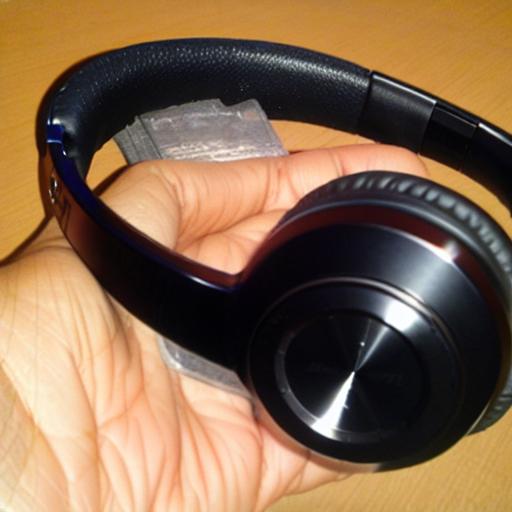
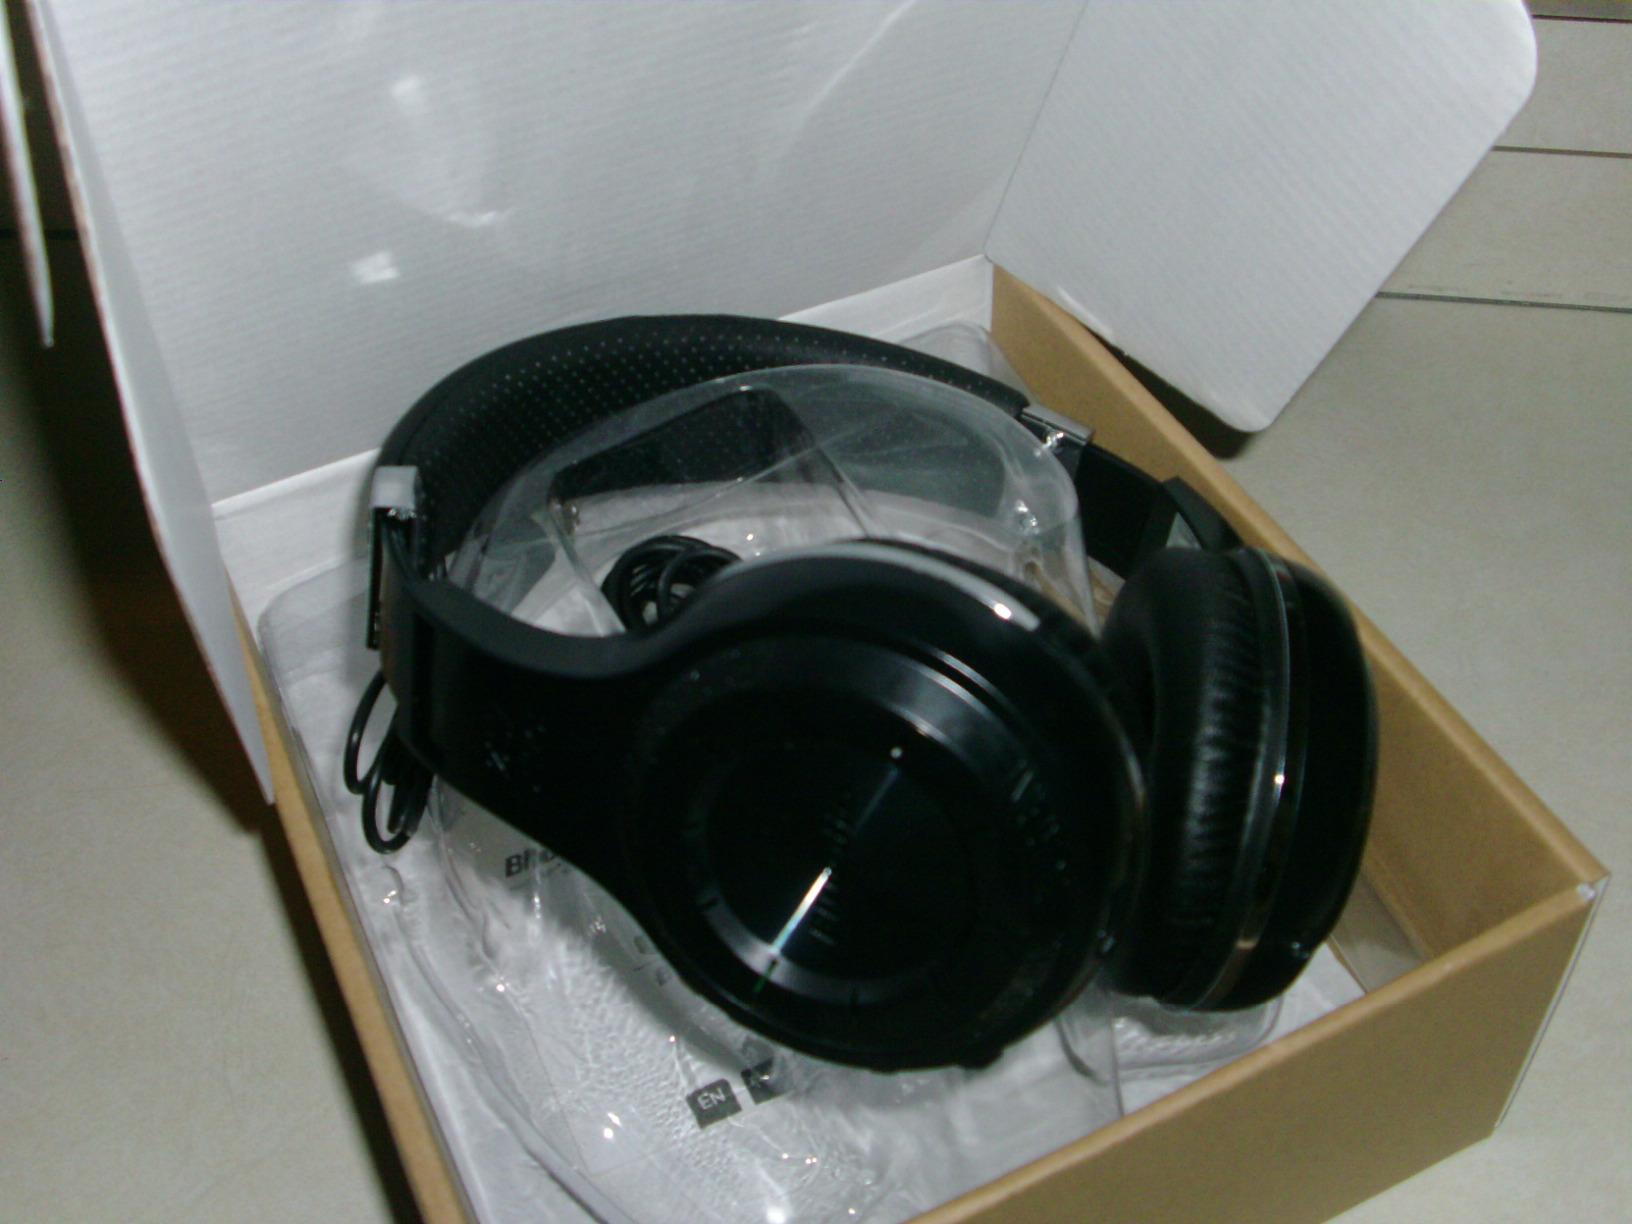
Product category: headphones
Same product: no